2025 Marinduque local elections

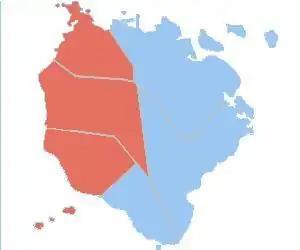
Sangunniang Panlalawigan districts of Marinduque. Areas shown in red represent the first district; blue represent the second district.

In the final list of candidates running for provincial-level positions released by the COMELEC, 14 candidates were announced as running for seats in the Provincial Board, with seven candidates running in each district.